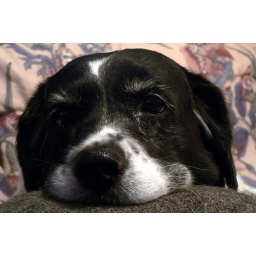
Betsy, sitting in &amp;quot;her spot&amp;quot; on the couch